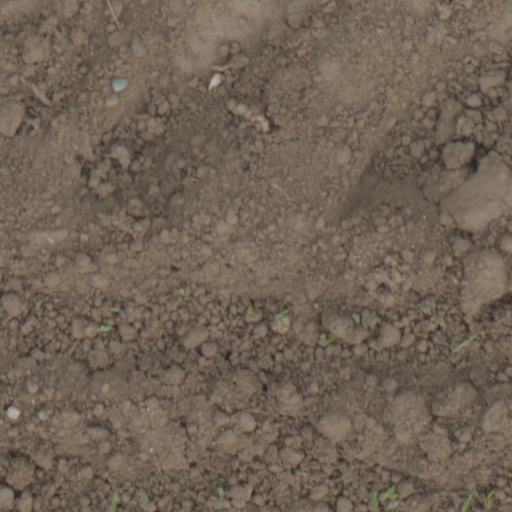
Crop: wheat